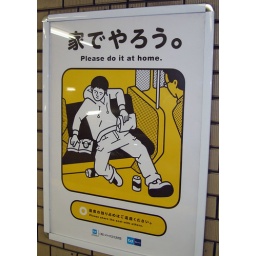
Funny subway station sign in Tokyo, for train &amp;quot;manners&amp;quot; campaign.